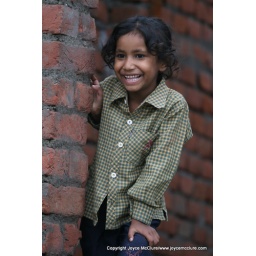
Young, smiling Indian boy leaning against brick wall